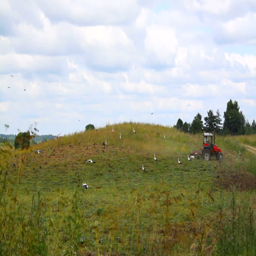
the rural landscape in summer , birds flying , agriculture